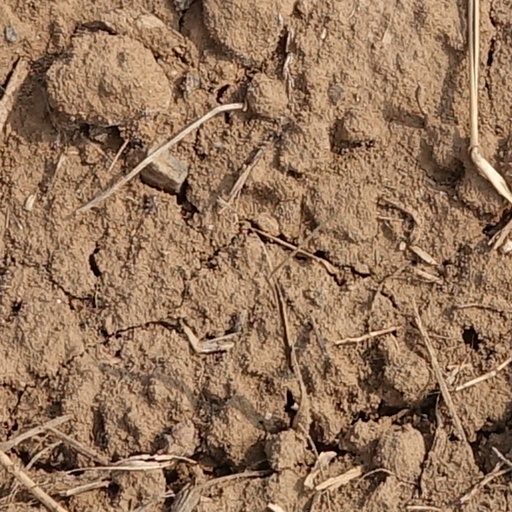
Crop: wheat